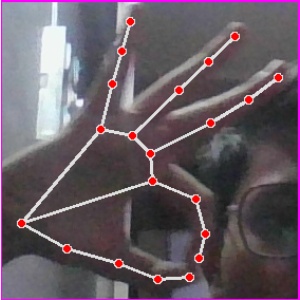
अक्षर: ण